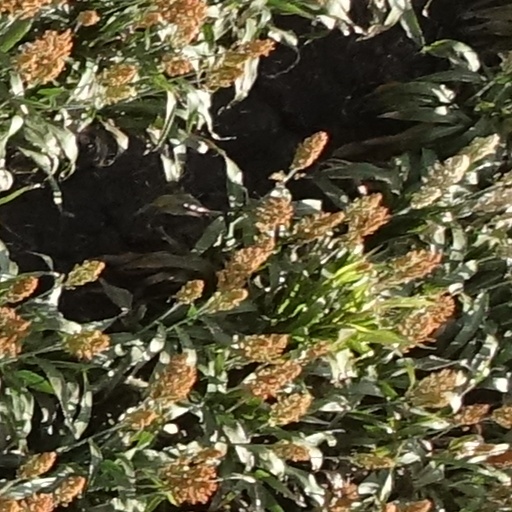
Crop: sorghum